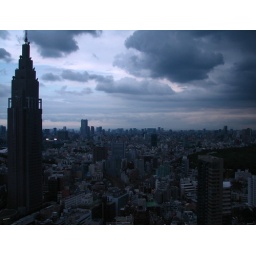
View from the window by my desk in Tokyo